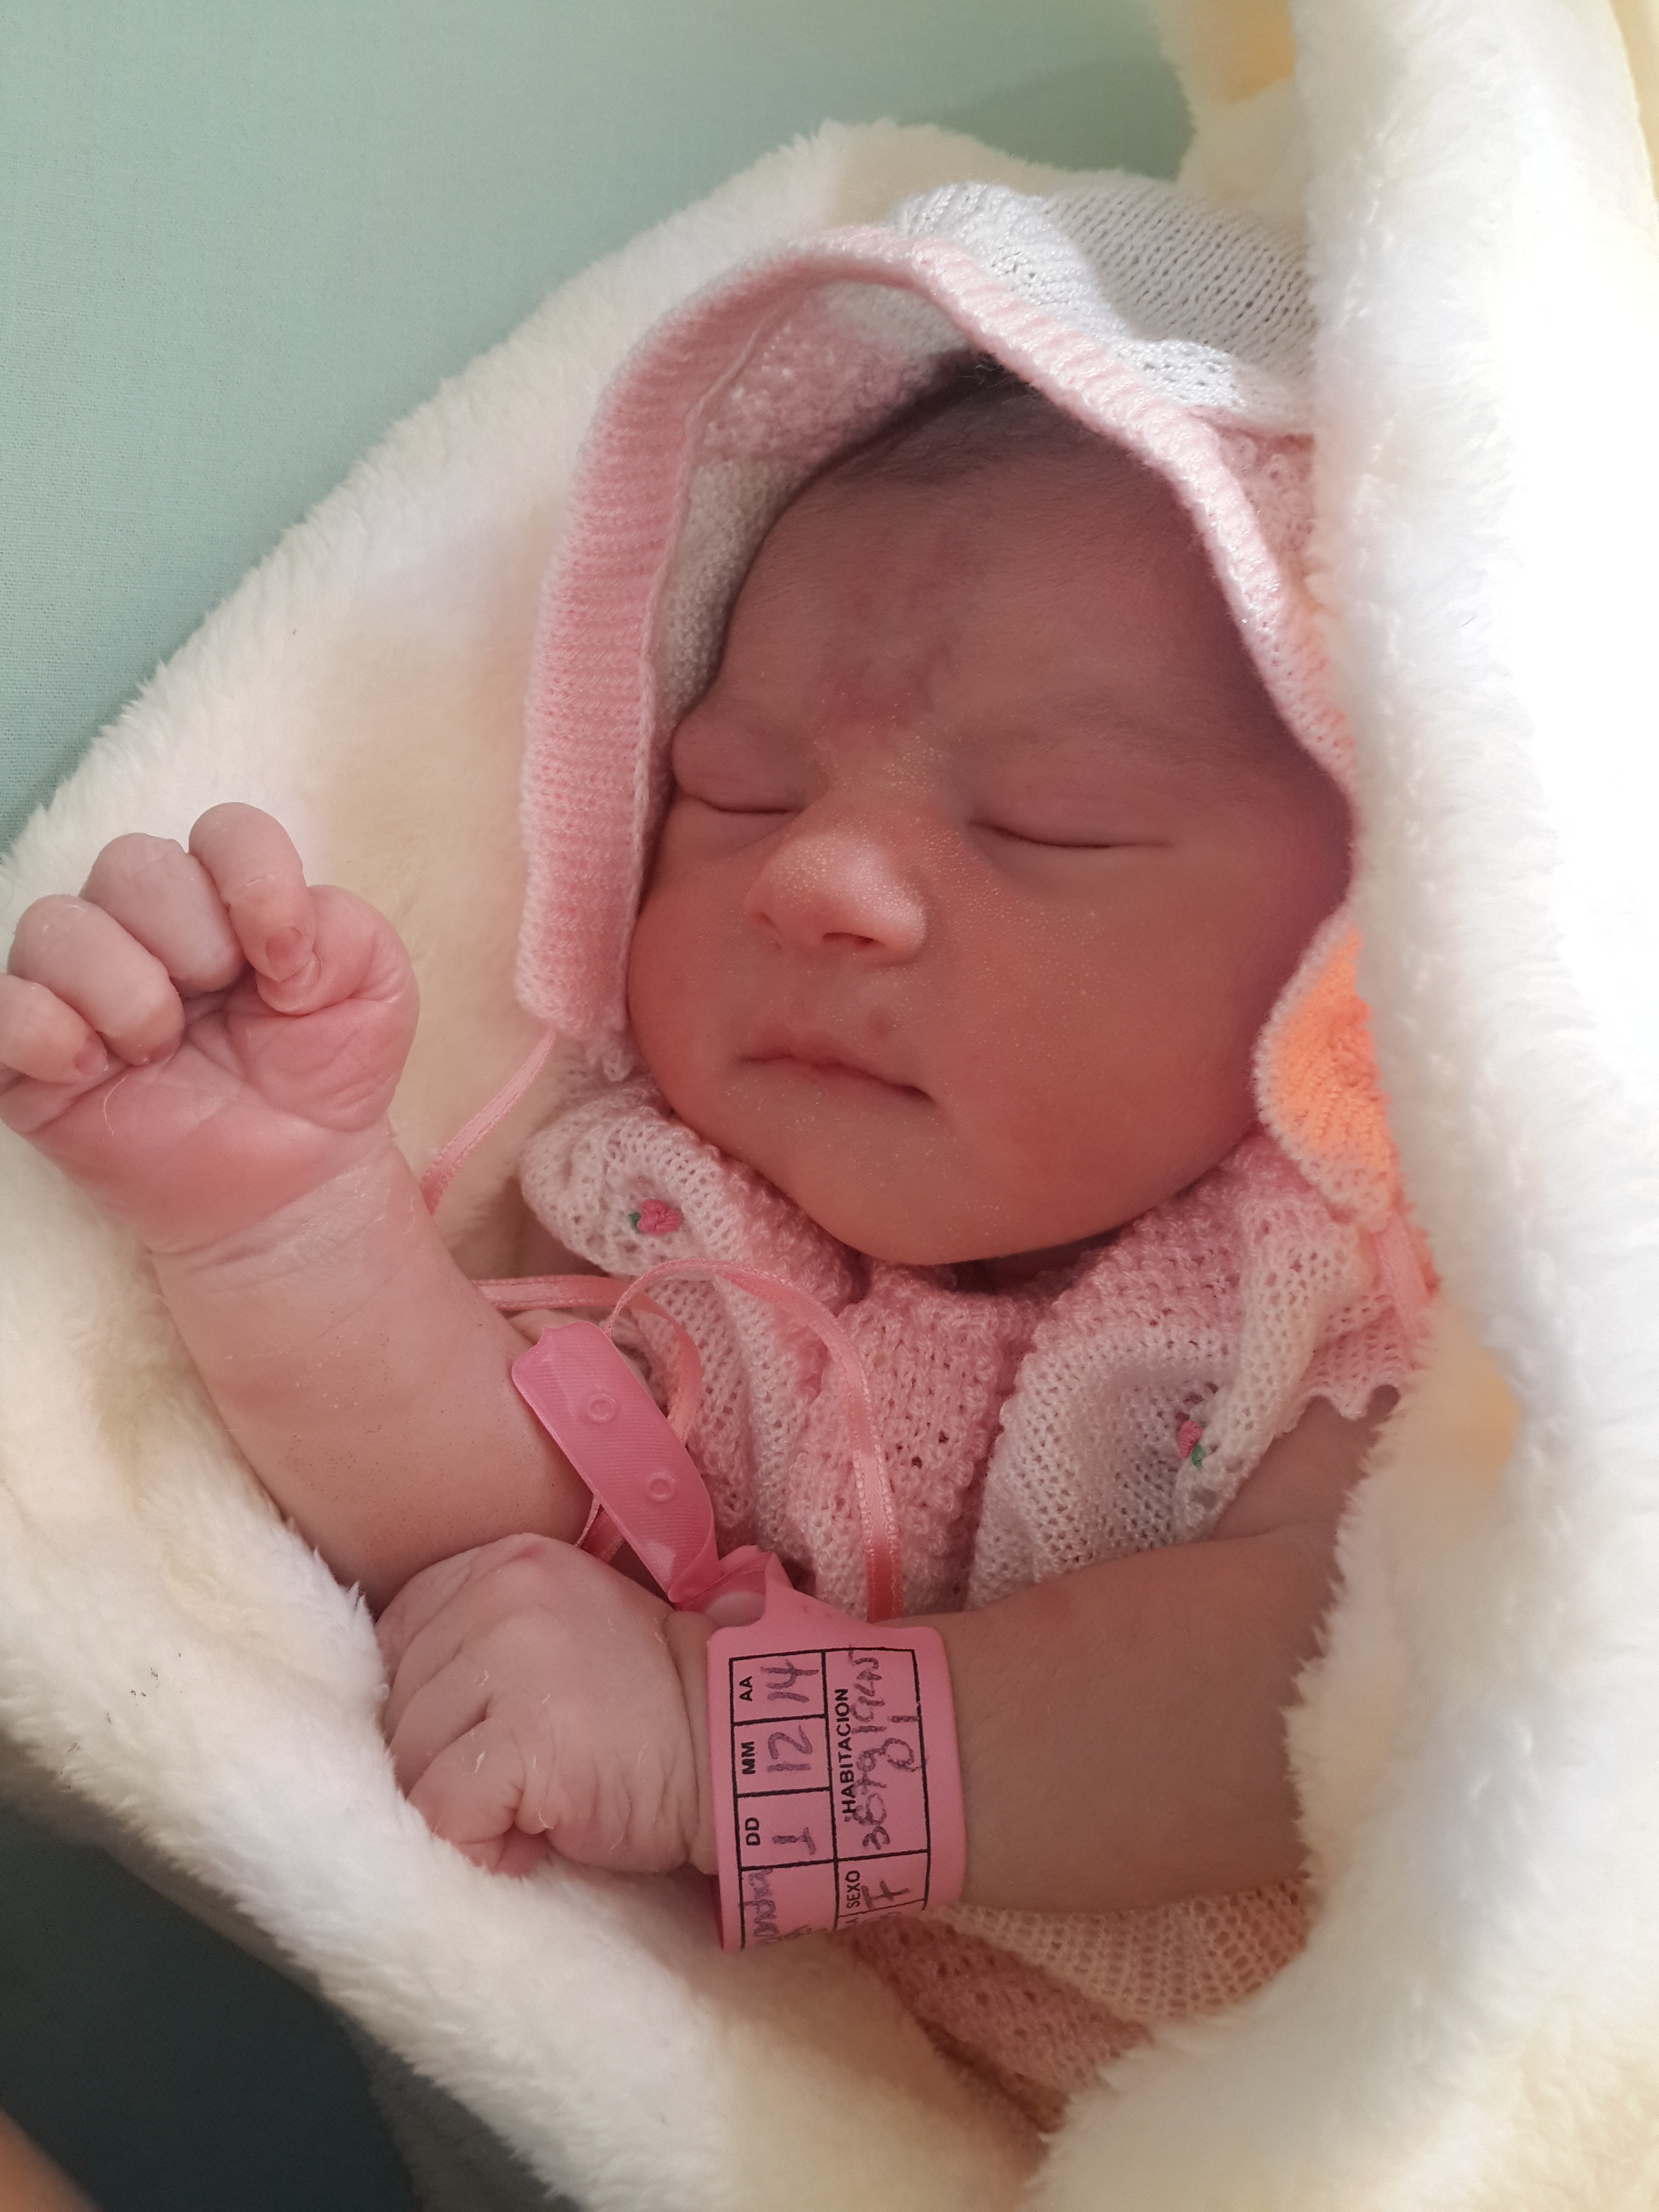
person, girl, kid, child, pink, baby, life, product, nose, infant, little, skin, bedtime